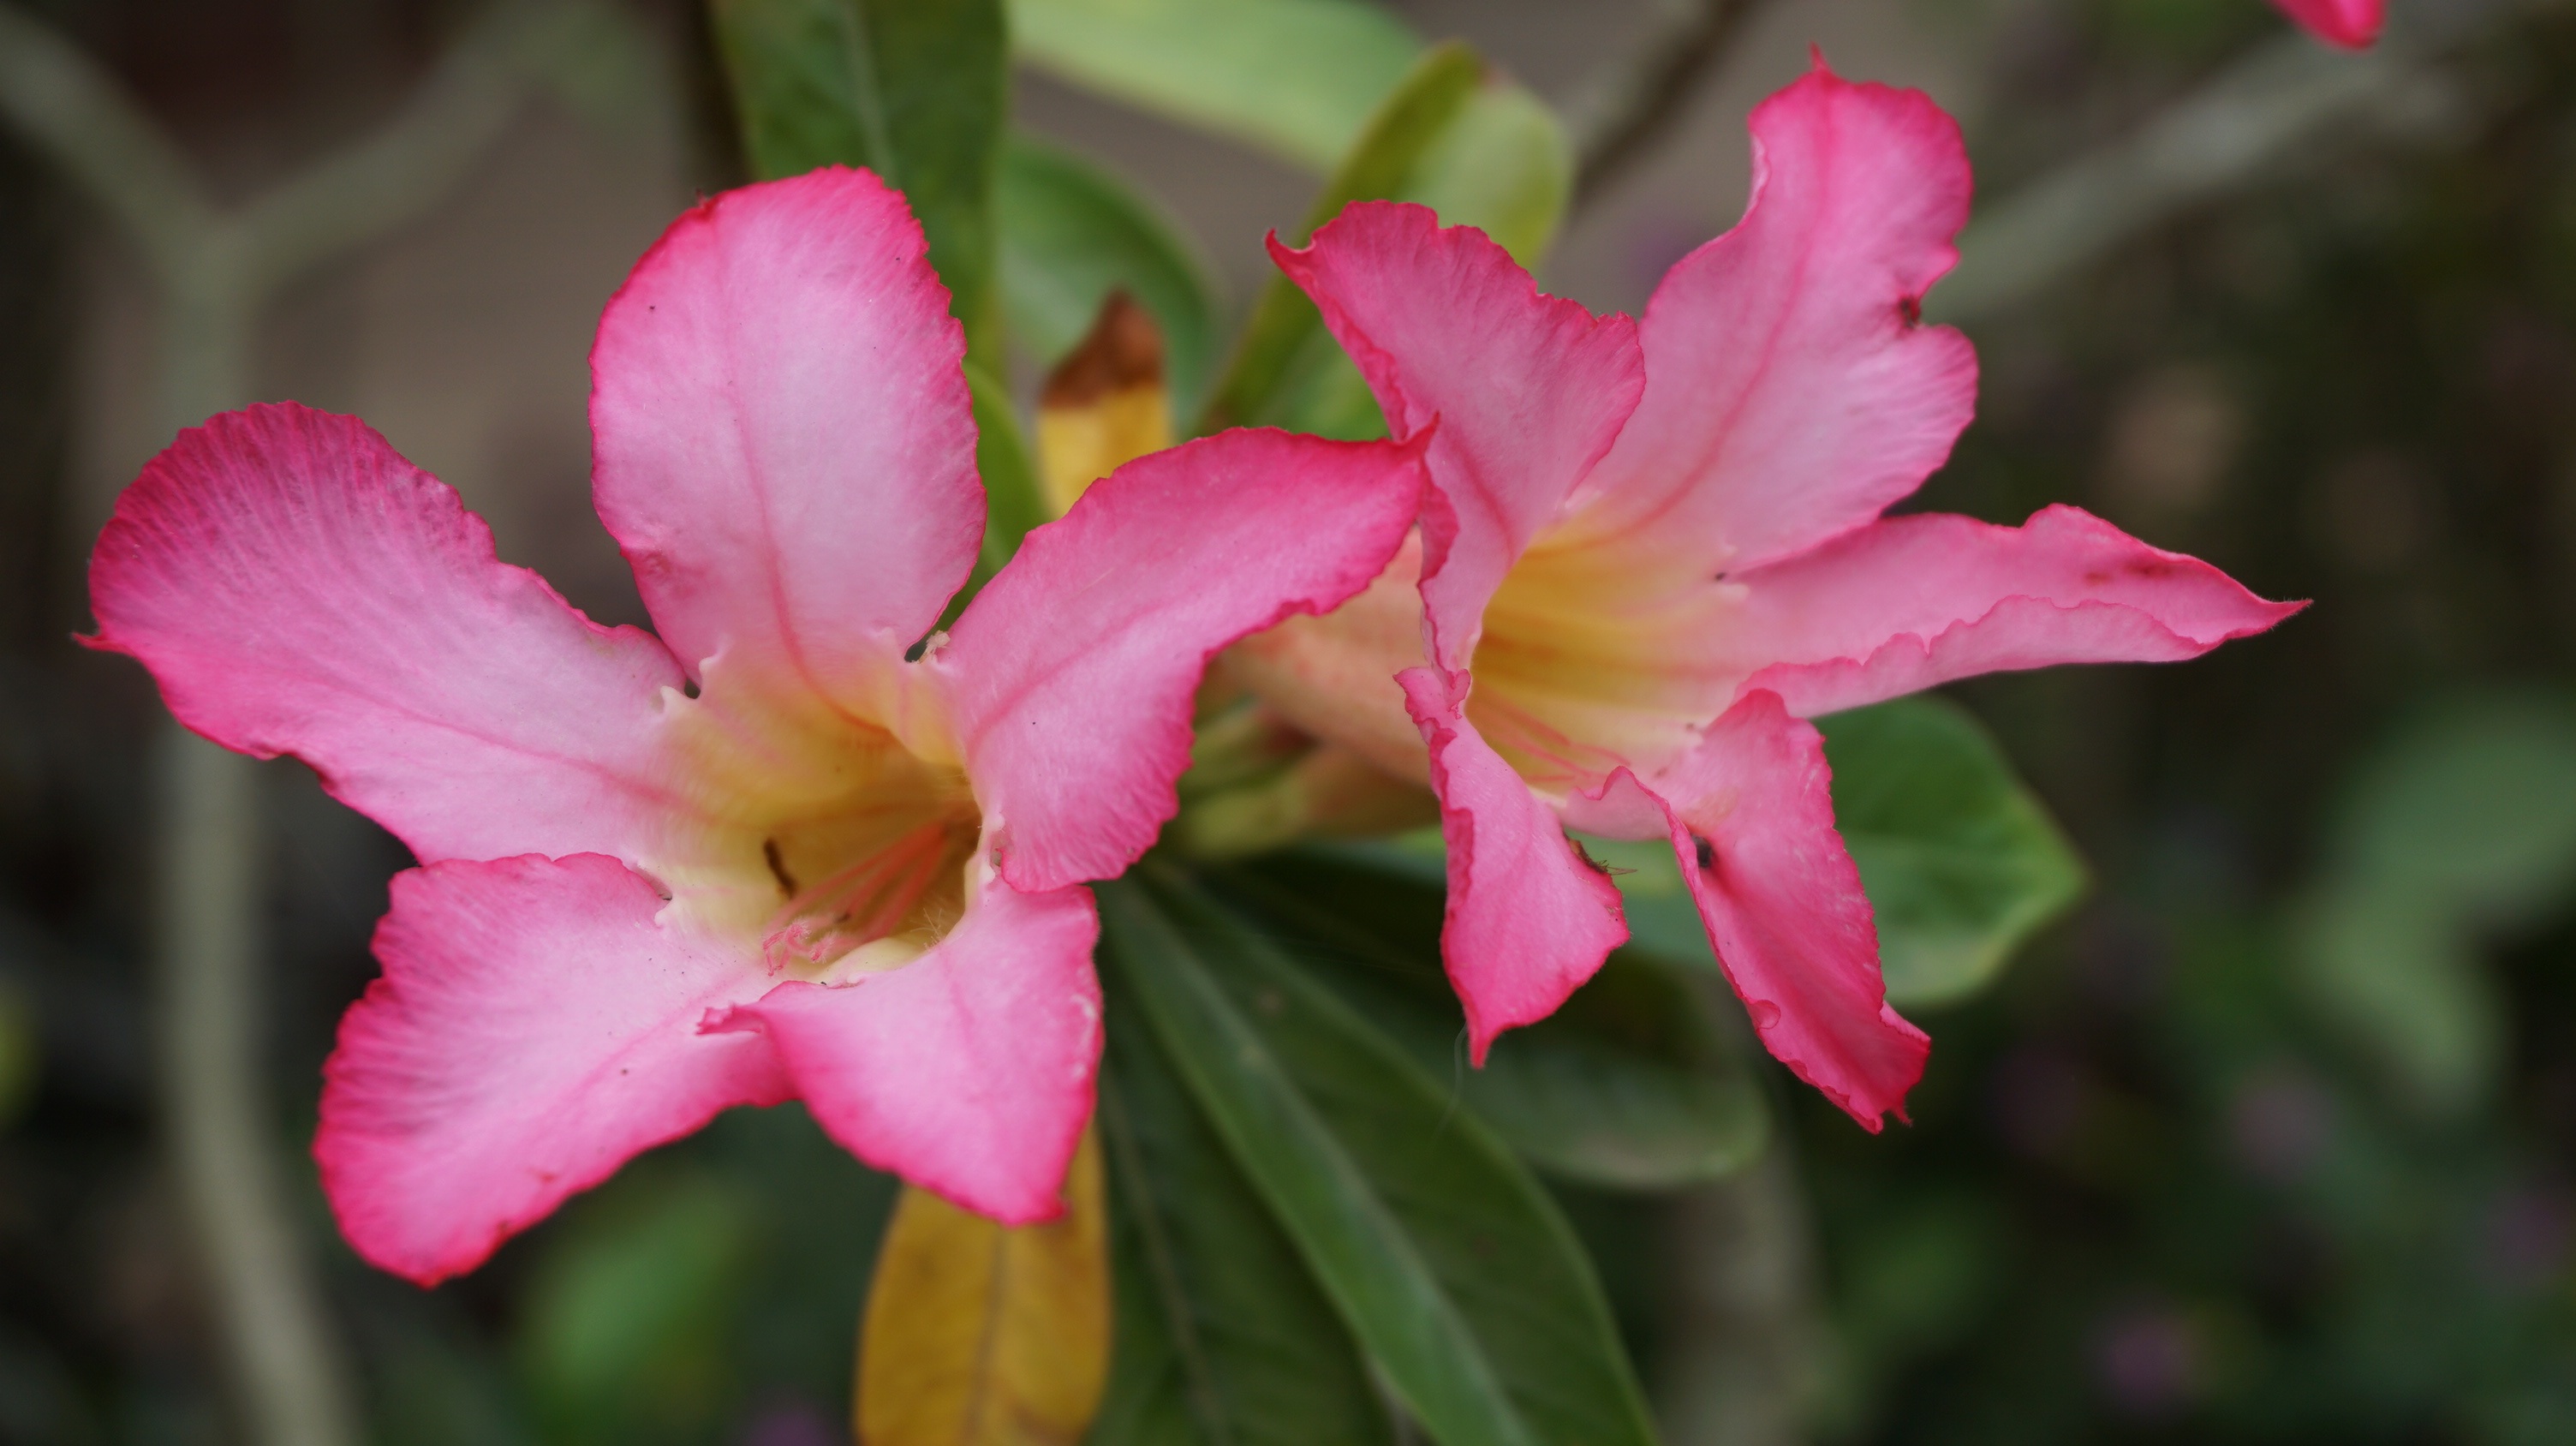
blossom, plant, flower, petal, red, botany, flora, flowers, shrub, blooms, refreshing, gladiolus, macro photography, flowering plant, invited to visit, cattleya, kind of wood, dok invited audience, land plant, christmas orchid, cattleya labiata